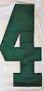
Number: 4